Cavite State University

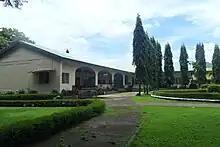
CvSU Science High School occupies the Gabaldon buildings originally used by Indang Rural High School. These structures are the oldest in the Indang campus.

In recognition of the generosity of Don Severino de las Alas to the community, the province of Cavite and the nation, the name of the institution was changed to Don Severino National Agricultural School in 1958 by a congressional action.